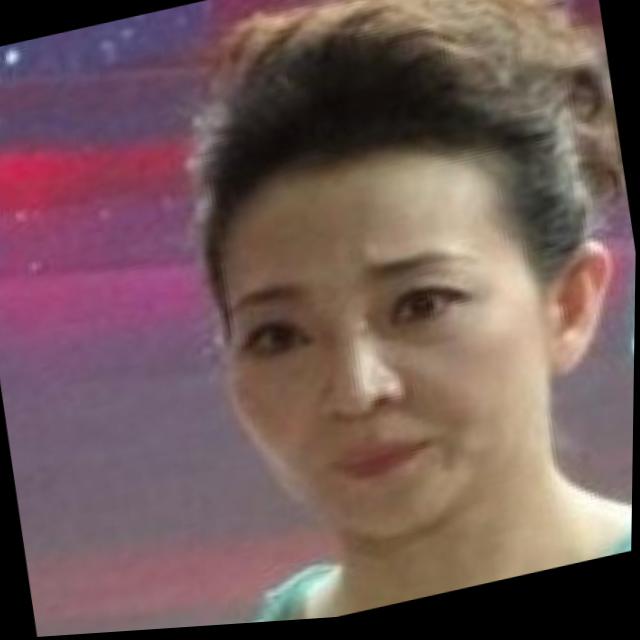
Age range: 21-44